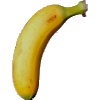
Label: Banana Lady Finger 1